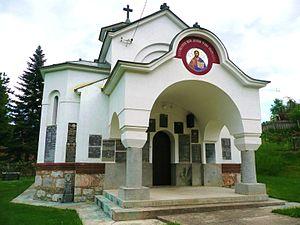
Les monuments culturels protégés constituent une catégorie de monuments de Serbie inscrits sur une liste de monuments bénéficiant de la protection de l'État. Il s'agit d'une troisième catégorie de monuments protégés classés, par leur importance, après les monuments culturels d'importance exceptionnelle et les monuments culturels de grande importance.
Pecka est un village de Serbie situé dans la municipalité d’Osečina, district de Kolubara. Au recensement de 2011, il comptait 449 habitants.
L'église de la Dormition-de-la-Mère-de-Dieu de Pecka est une église orthodoxe serbe serbe située à Pecka, dans le district de Kolubara et dans la municipalité d'Osečina en Serbie. Elle est inscrite sur la liste des monuments culturels protégés de la République de Serbie.